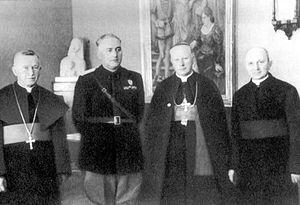
Gregorij Rožman, né le 9 mars 1883 et mort le 16 novembre 1959, est un prélat de l'Église catholique romaine, évêque du diocèse de Ljubljana de 1930 à 1959. Il est notamment connu pour son rôle controversé pendant la Seconde Guerre mondiale et l'occupation de la Yougoslavie : fermement anticommuniste, il s'oppose aux Partisans slovènes et noue des relations avec les occupants italiens, puis allemands, apportant son soutien aux forces armées collaboratrices. S'étant réfugié à l'étranger à la fin de la guerre, il est condamné par contumace pour collaboration avec l'ennemi par le régime communiste yougoslave et meurt en exil. Après la chute du communisme, l'église catholique slovène fait campagne pour obtenir sa réhabilitation, affirmant que ses relations avec les occupants étaient principalement motivées par son souci d'améliorer le sort de la population.
Le Front yougoslave englobe l'ensemble des opérations militaires conduites en Yougoslavie pendant la Seconde Guerre mondiale. Ce pays des Balkans devient un théâtre d'opérations du conflit mondial au printemps 1941. Le gouvernement yougoslave s'allie en effet à l'Allemagne nazie fin mars, mais il est renversé par un coup d'État deux jours plus tard. En réaction, les forces de l'Axe envahissent le royaume le 6 avril. La Yougoslavie est ensuite démembrée, et son territoire annexé ou occupé par l'Allemagne, l'Italie, la Hongrie et la Bulgarie. Deux parties du pays deviennent des États « indépendants » : la Croatie, où le mouvement fasciste des Oustachis est mis au pouvoir et installe une dictature particulièrement meurtrière, et la Serbie, où est proclamé un gouvernement collaborateur.